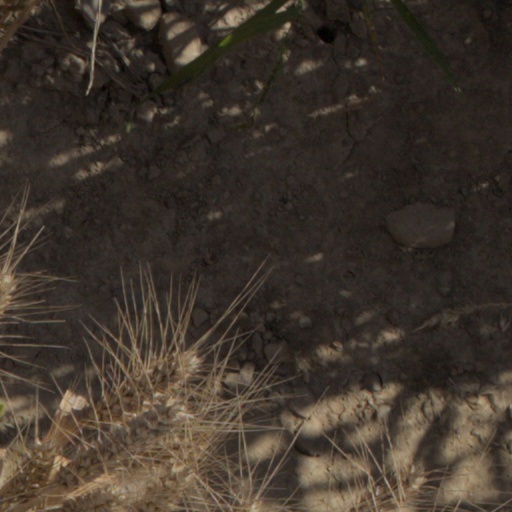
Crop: wheat